Maurocalcine

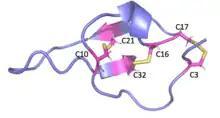
Figure 1: The Inhibitor Cystine Knot motif is shown. A compact disulfide-bond core with the following three pairs: Cys3-Cys17, Cys10-Cys21, and Cys16-Cys32.

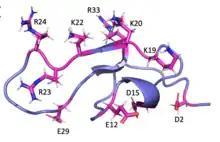
Figure 2: MCa has a dipole moment with a basic-rich surface including the residues Lys19, Lys20, Lys22, Arg23, Arg24, and Arg3 without any acidic residue. The opposite surface contains four acidic residues Asp2, Glu12, Asp15, and Glu29.

Evidence suggests that MCa can cross a membrane. First, MCa has biological activity consistent with the direct activation of RyR1 when added to the extracellular medium. Second, MCa contains a stretch of positively charged amino acid residues that is reminiscent of the protein transduction domains (PTD) found in proteins known to cross the membrane. MCa is suggested to be a cell-penetrating peptide (CPP). CPPs commonly contain many basic residues oriented toward the same face of the molecule. This structural feature allows CPPs to cross biological membranes in a receptor- or transporter-independent manner through a mechanism called translocation. MCa is similar to CPP sequences because MCa is a small peptide, it has a net positive charge, it enters many cell types, it enters in an efficient manner and at low concentration, the translocation is a fast process that is energy-independent, and it can carry a cargo molecule. MCa is unique because it can enter cells against its concentration gradient, and it enters the cell far more rapidly than its exit. Also, the disulfide linkage of MCa, which makes it more rigid than other CPPs, implies that the transduction mechanism at the basis of MCa cell penetration does not rely on extensive peptide unfolding.